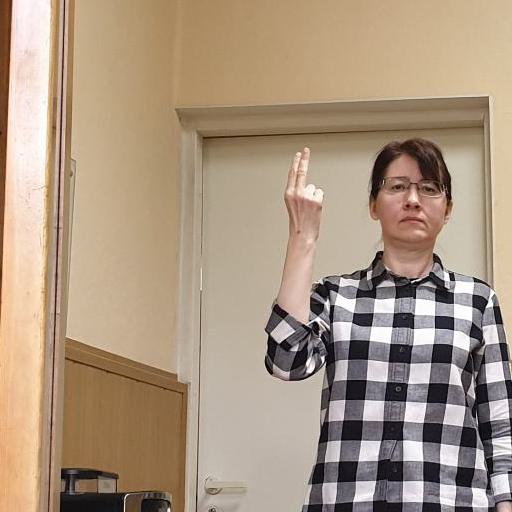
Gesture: two_up_inverted